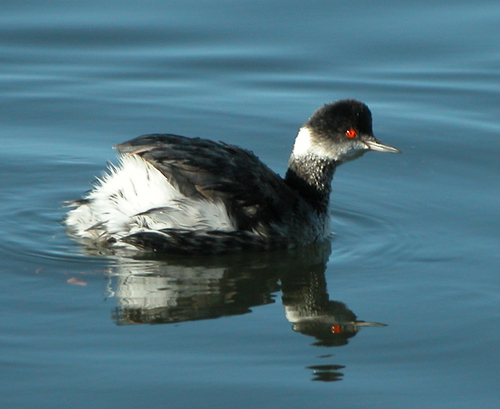
this bird has a gray neck, black crest, and a white nape.
this aquatic bird has red eyes, a black head, long bill and has black wings with white feathers underneath.
this aquatic bird is mostly black, with white underfeathers and striking red eyes.
aquatic bird with bright red eyes, white nape of neck and black wings with white tail.
this bird is small with a black crown and a long narrow bill.
this bird has a black crown, a white nape, red eyes, and a long, narrow grey bill.
this bird has wings that are black and has orange eyesa black and white bird with red eyes
this fairly large bird has a bright red eye with dark gray feathers covering most of its body, showing some white feathers on the back of its neck and back side.
a medium sized bird with orange eyes black wings and a white neck.
Species: Eared Grebe